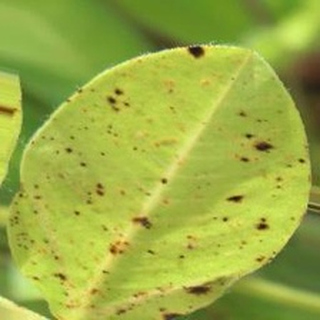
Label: groundnut_late_leaf_spot